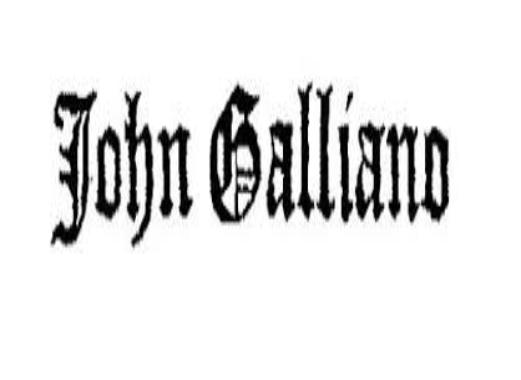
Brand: John Galliano
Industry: Clothes